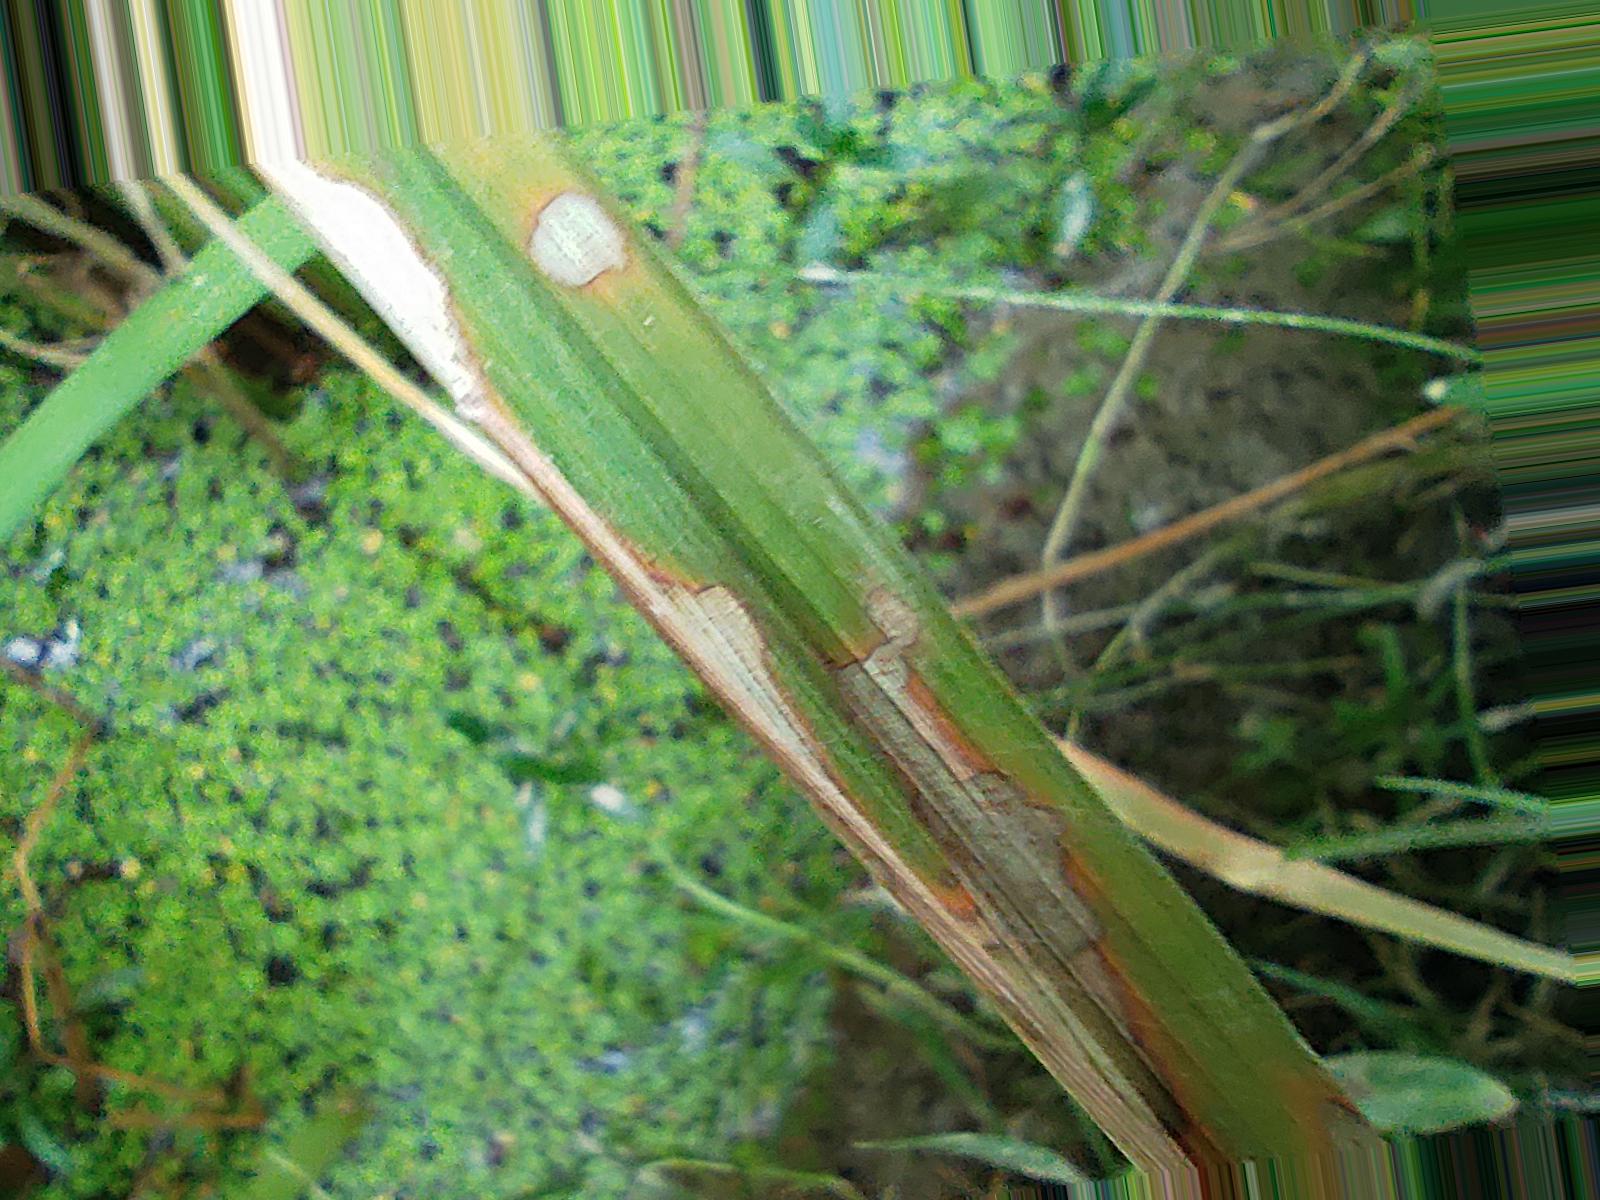
Nhãn: Bệnh Đốm Vằn ( Khô vằn ) ( Sheath Blight )